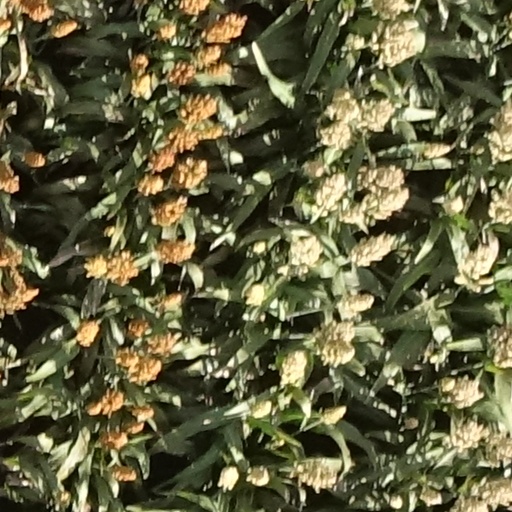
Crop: sorghum